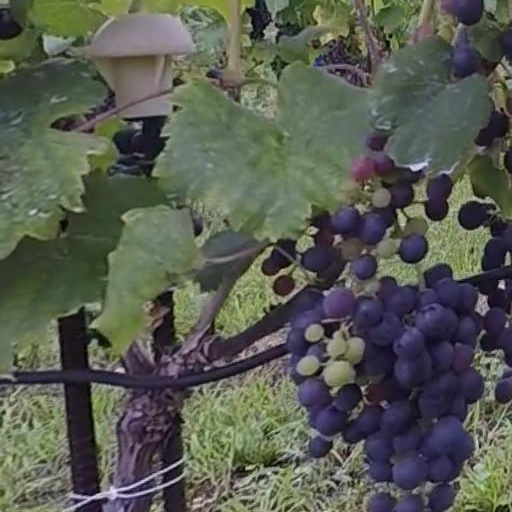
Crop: grape